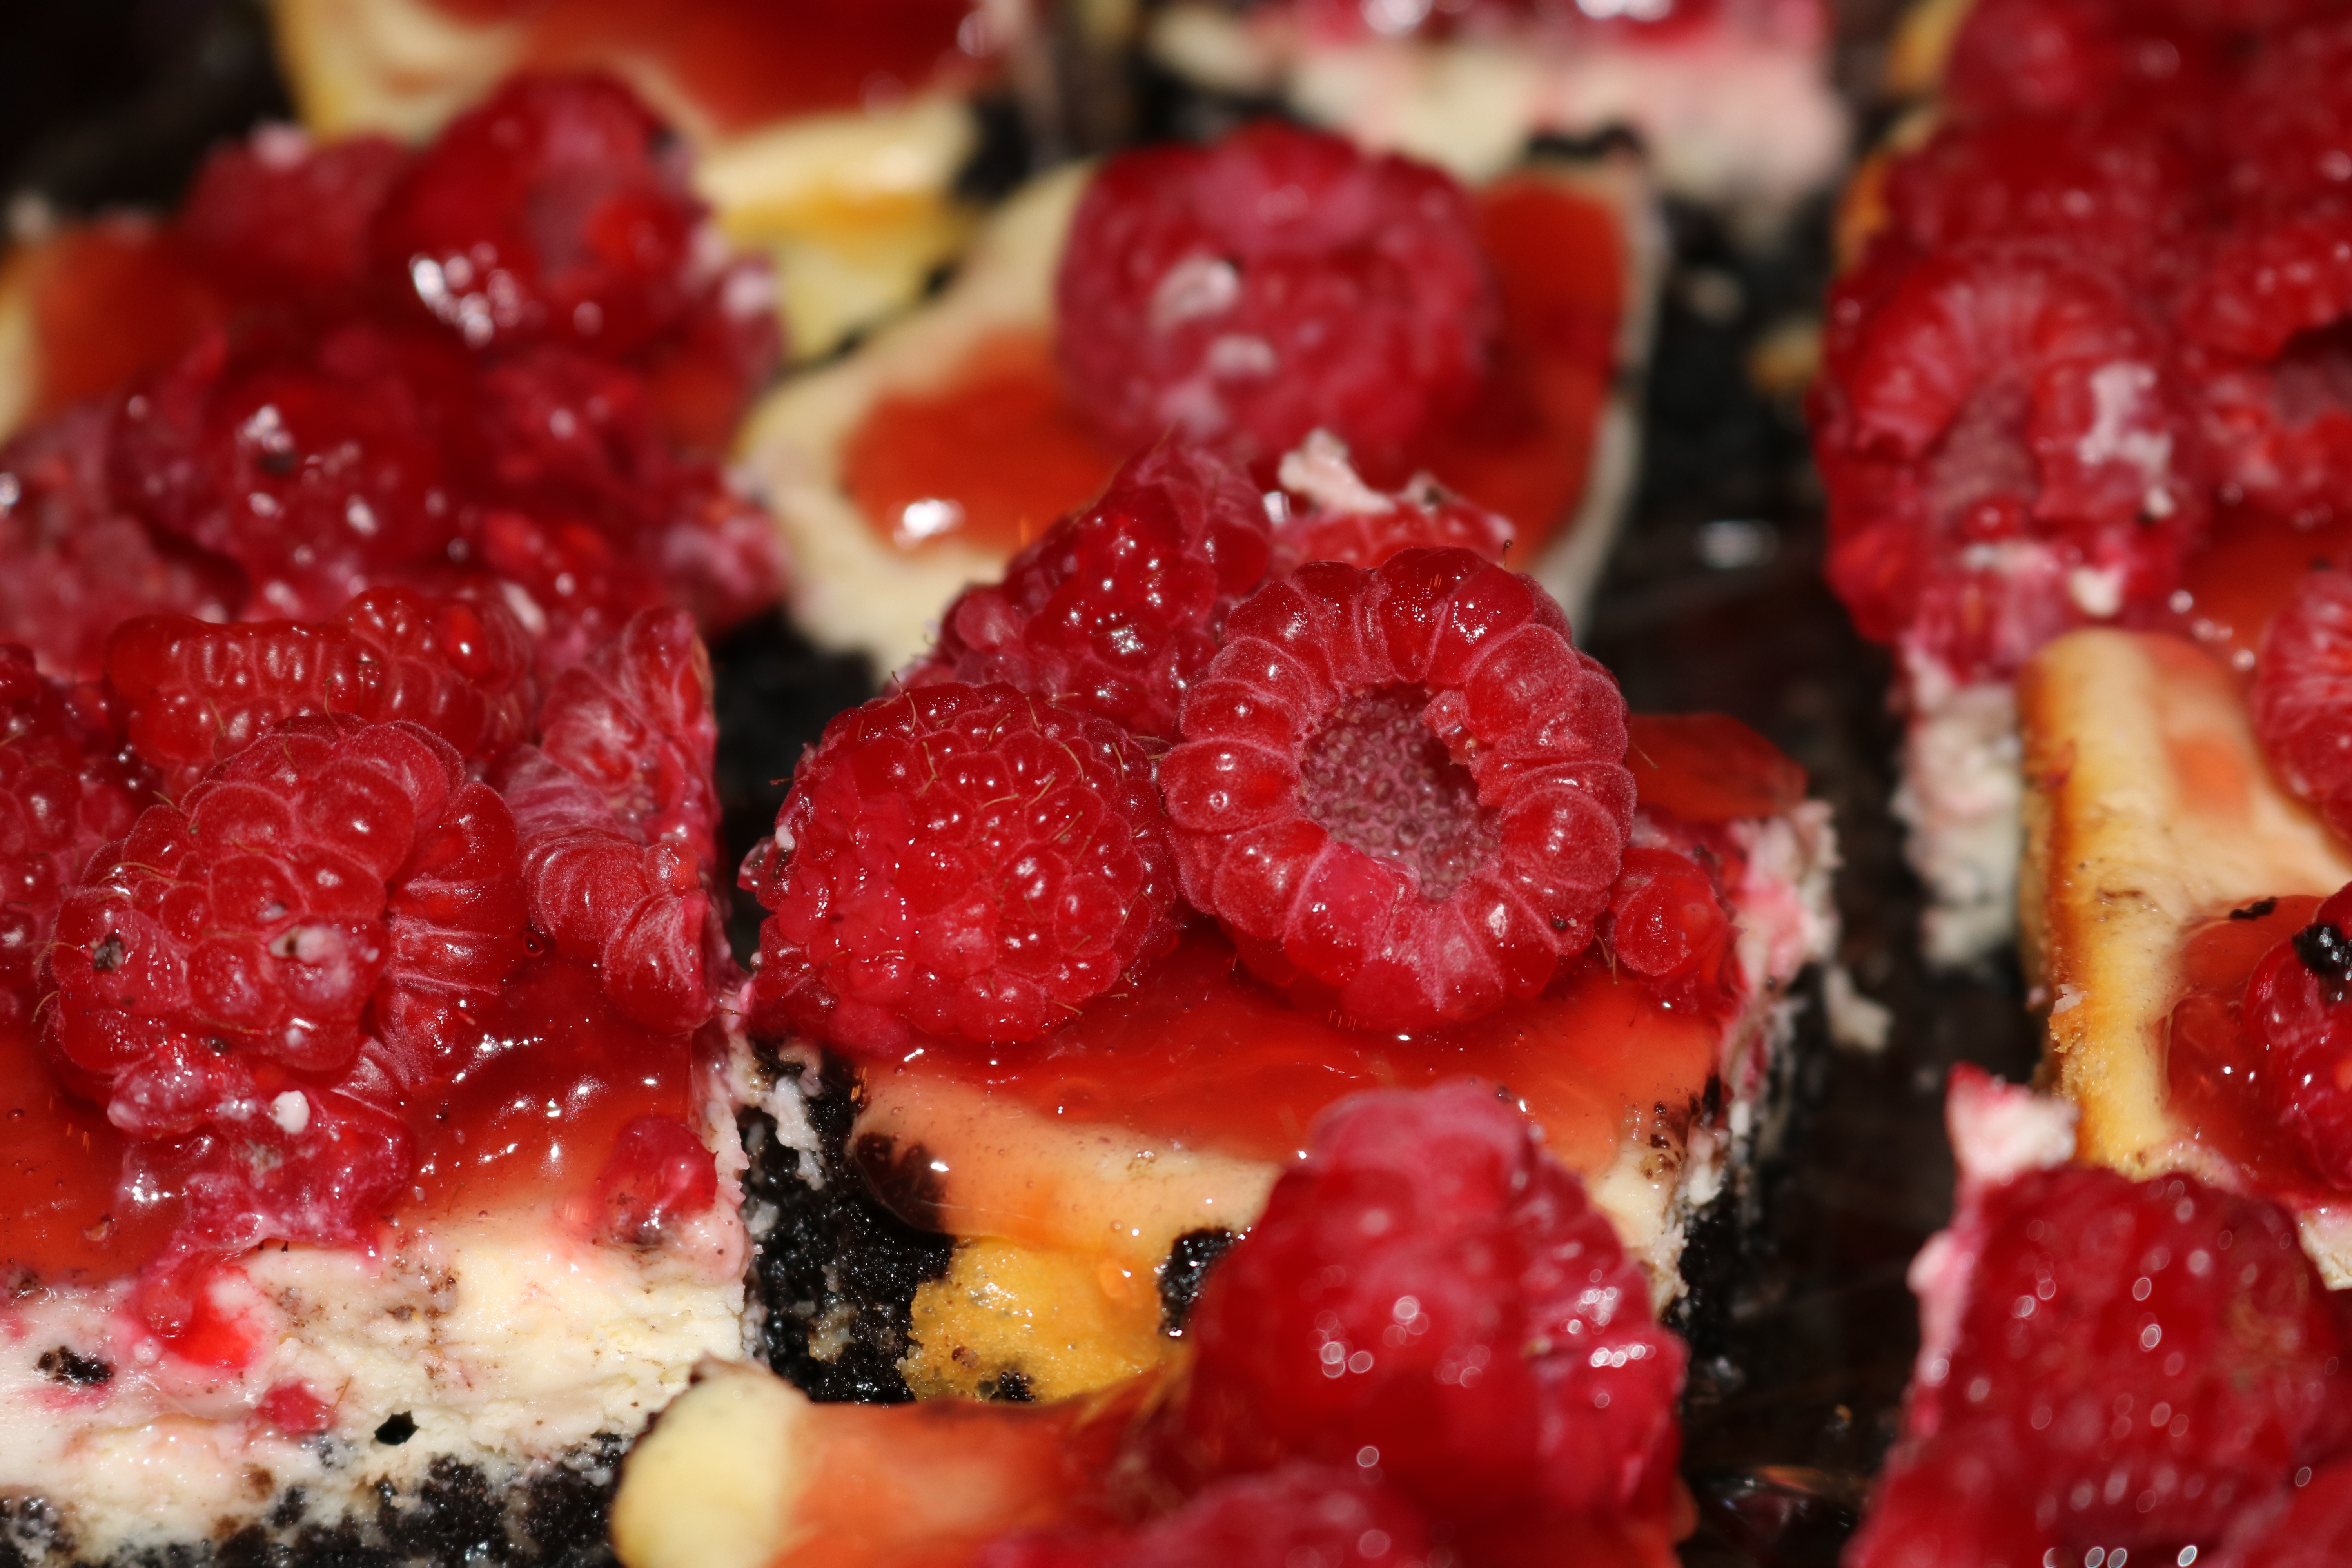
plant, raspberry, fruit, berry, dish, meal, food, produce, breakfast, dessert, blackberry, strawberry, strawberries, sweetness, baked goods, strawberry pie, pavlova, frutti di bosco